Metropolitan bishop

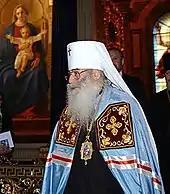
Metropolitan Vladimir of Saint Petersburg wearing the light blue mandyas of a Russian Orthodox metropolitan

In the Eastern Orthodox Church, the title of metropolitan is used variously, in terms of rank and jurisdiction.